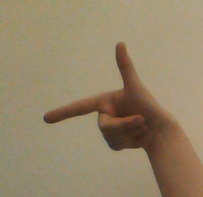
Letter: yaa